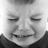
Emotion: sad